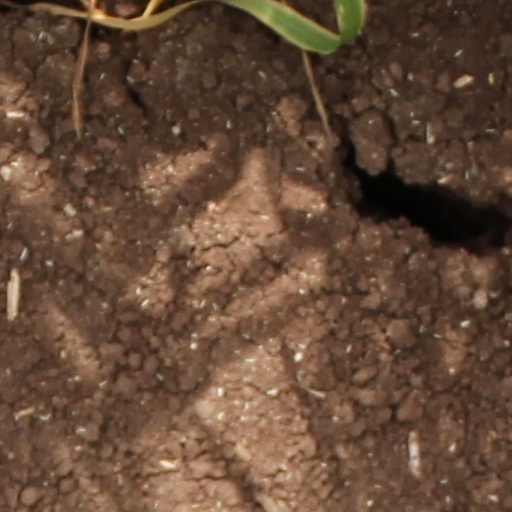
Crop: wheat